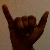
The image shows a hand gesture representing the letter 'Y' in Indian Sign Language.